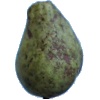
Label: pear_stone